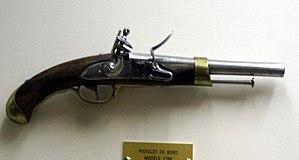
présenté au musée de Reims.